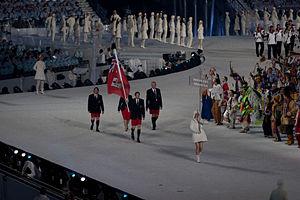
Cet article contient des informations sur la participation et les résultats des Bermudes aux Jeux olympiques d'hiver de 2010 à Vancouver au Canada. Les Bermudes étaient représentés par 1 athlète.